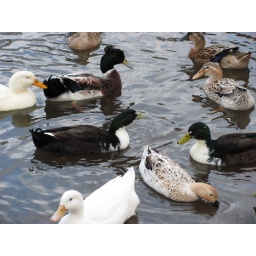
All the ducks are swimming in the water